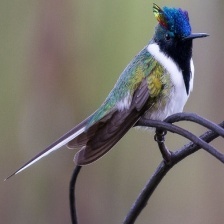
Species: HORNED SUNGEM
Scientific name: HELIACTIN BILOPHUS
ImageNet parent category: hummingbird